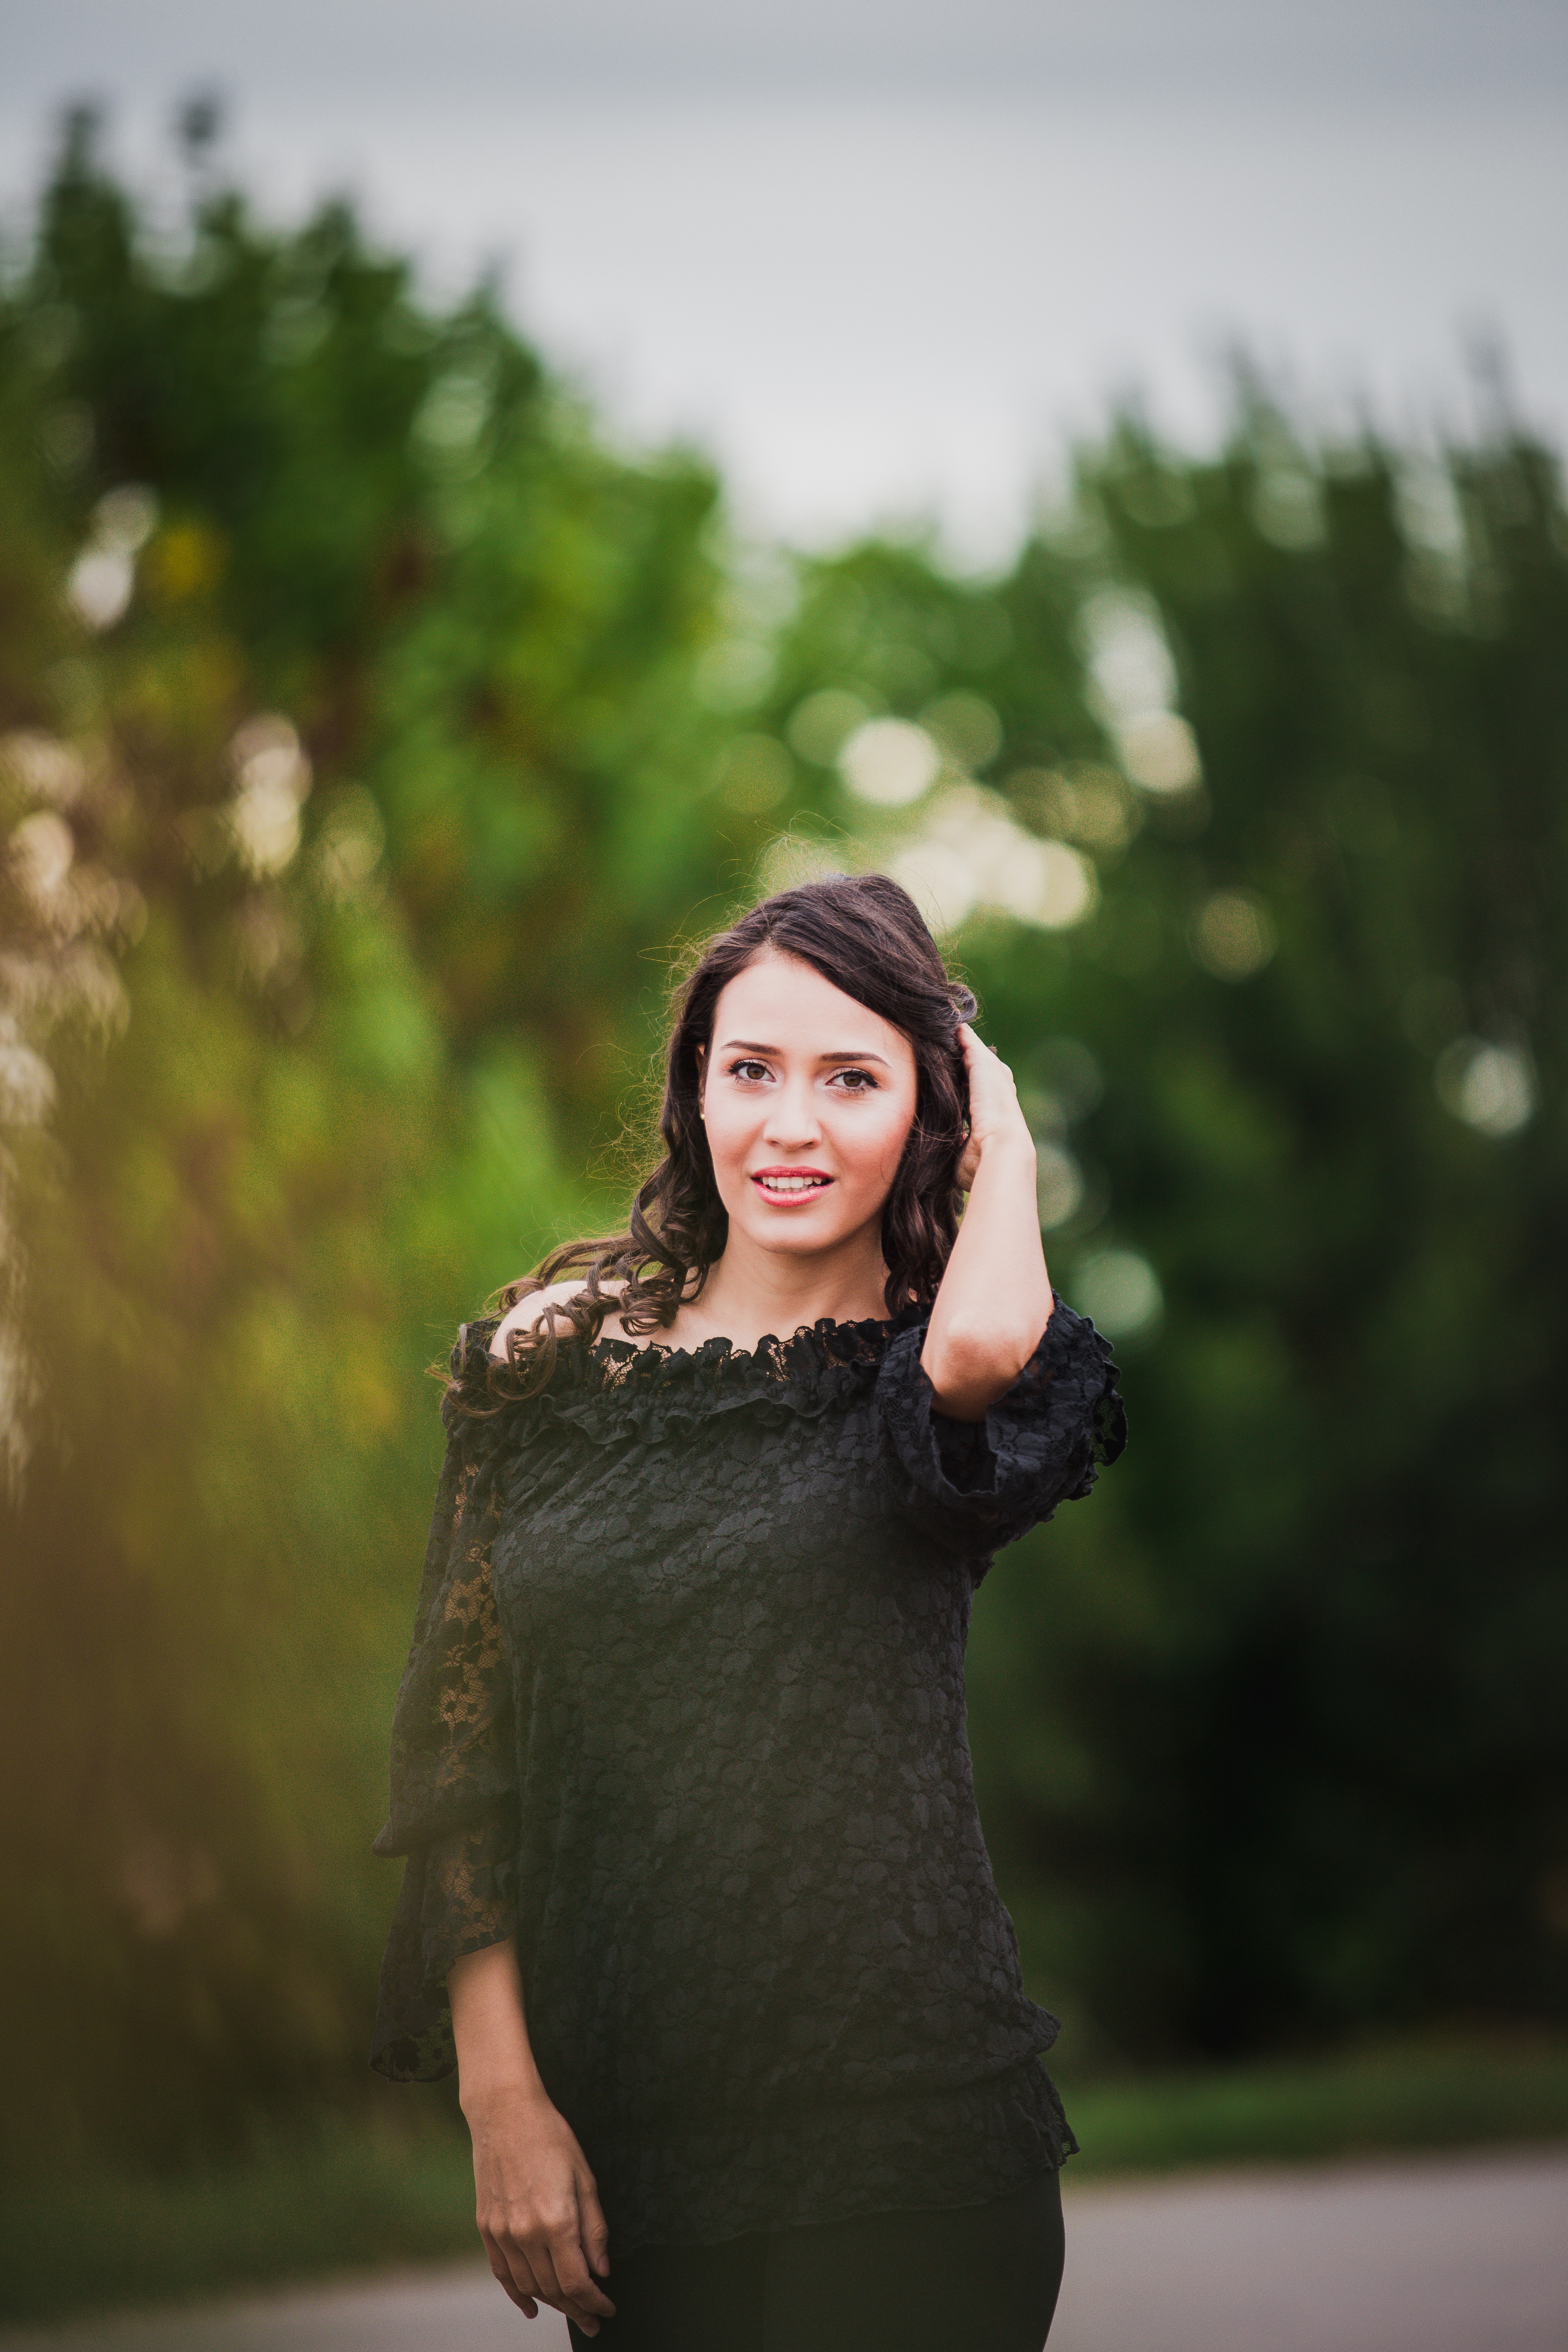
girl, woman, photography, portrait, model, spring, green, fashion, clothing, lady, smile, long hair, dress, photograph, beauty, joy, gown, photo shoot, portrait photography